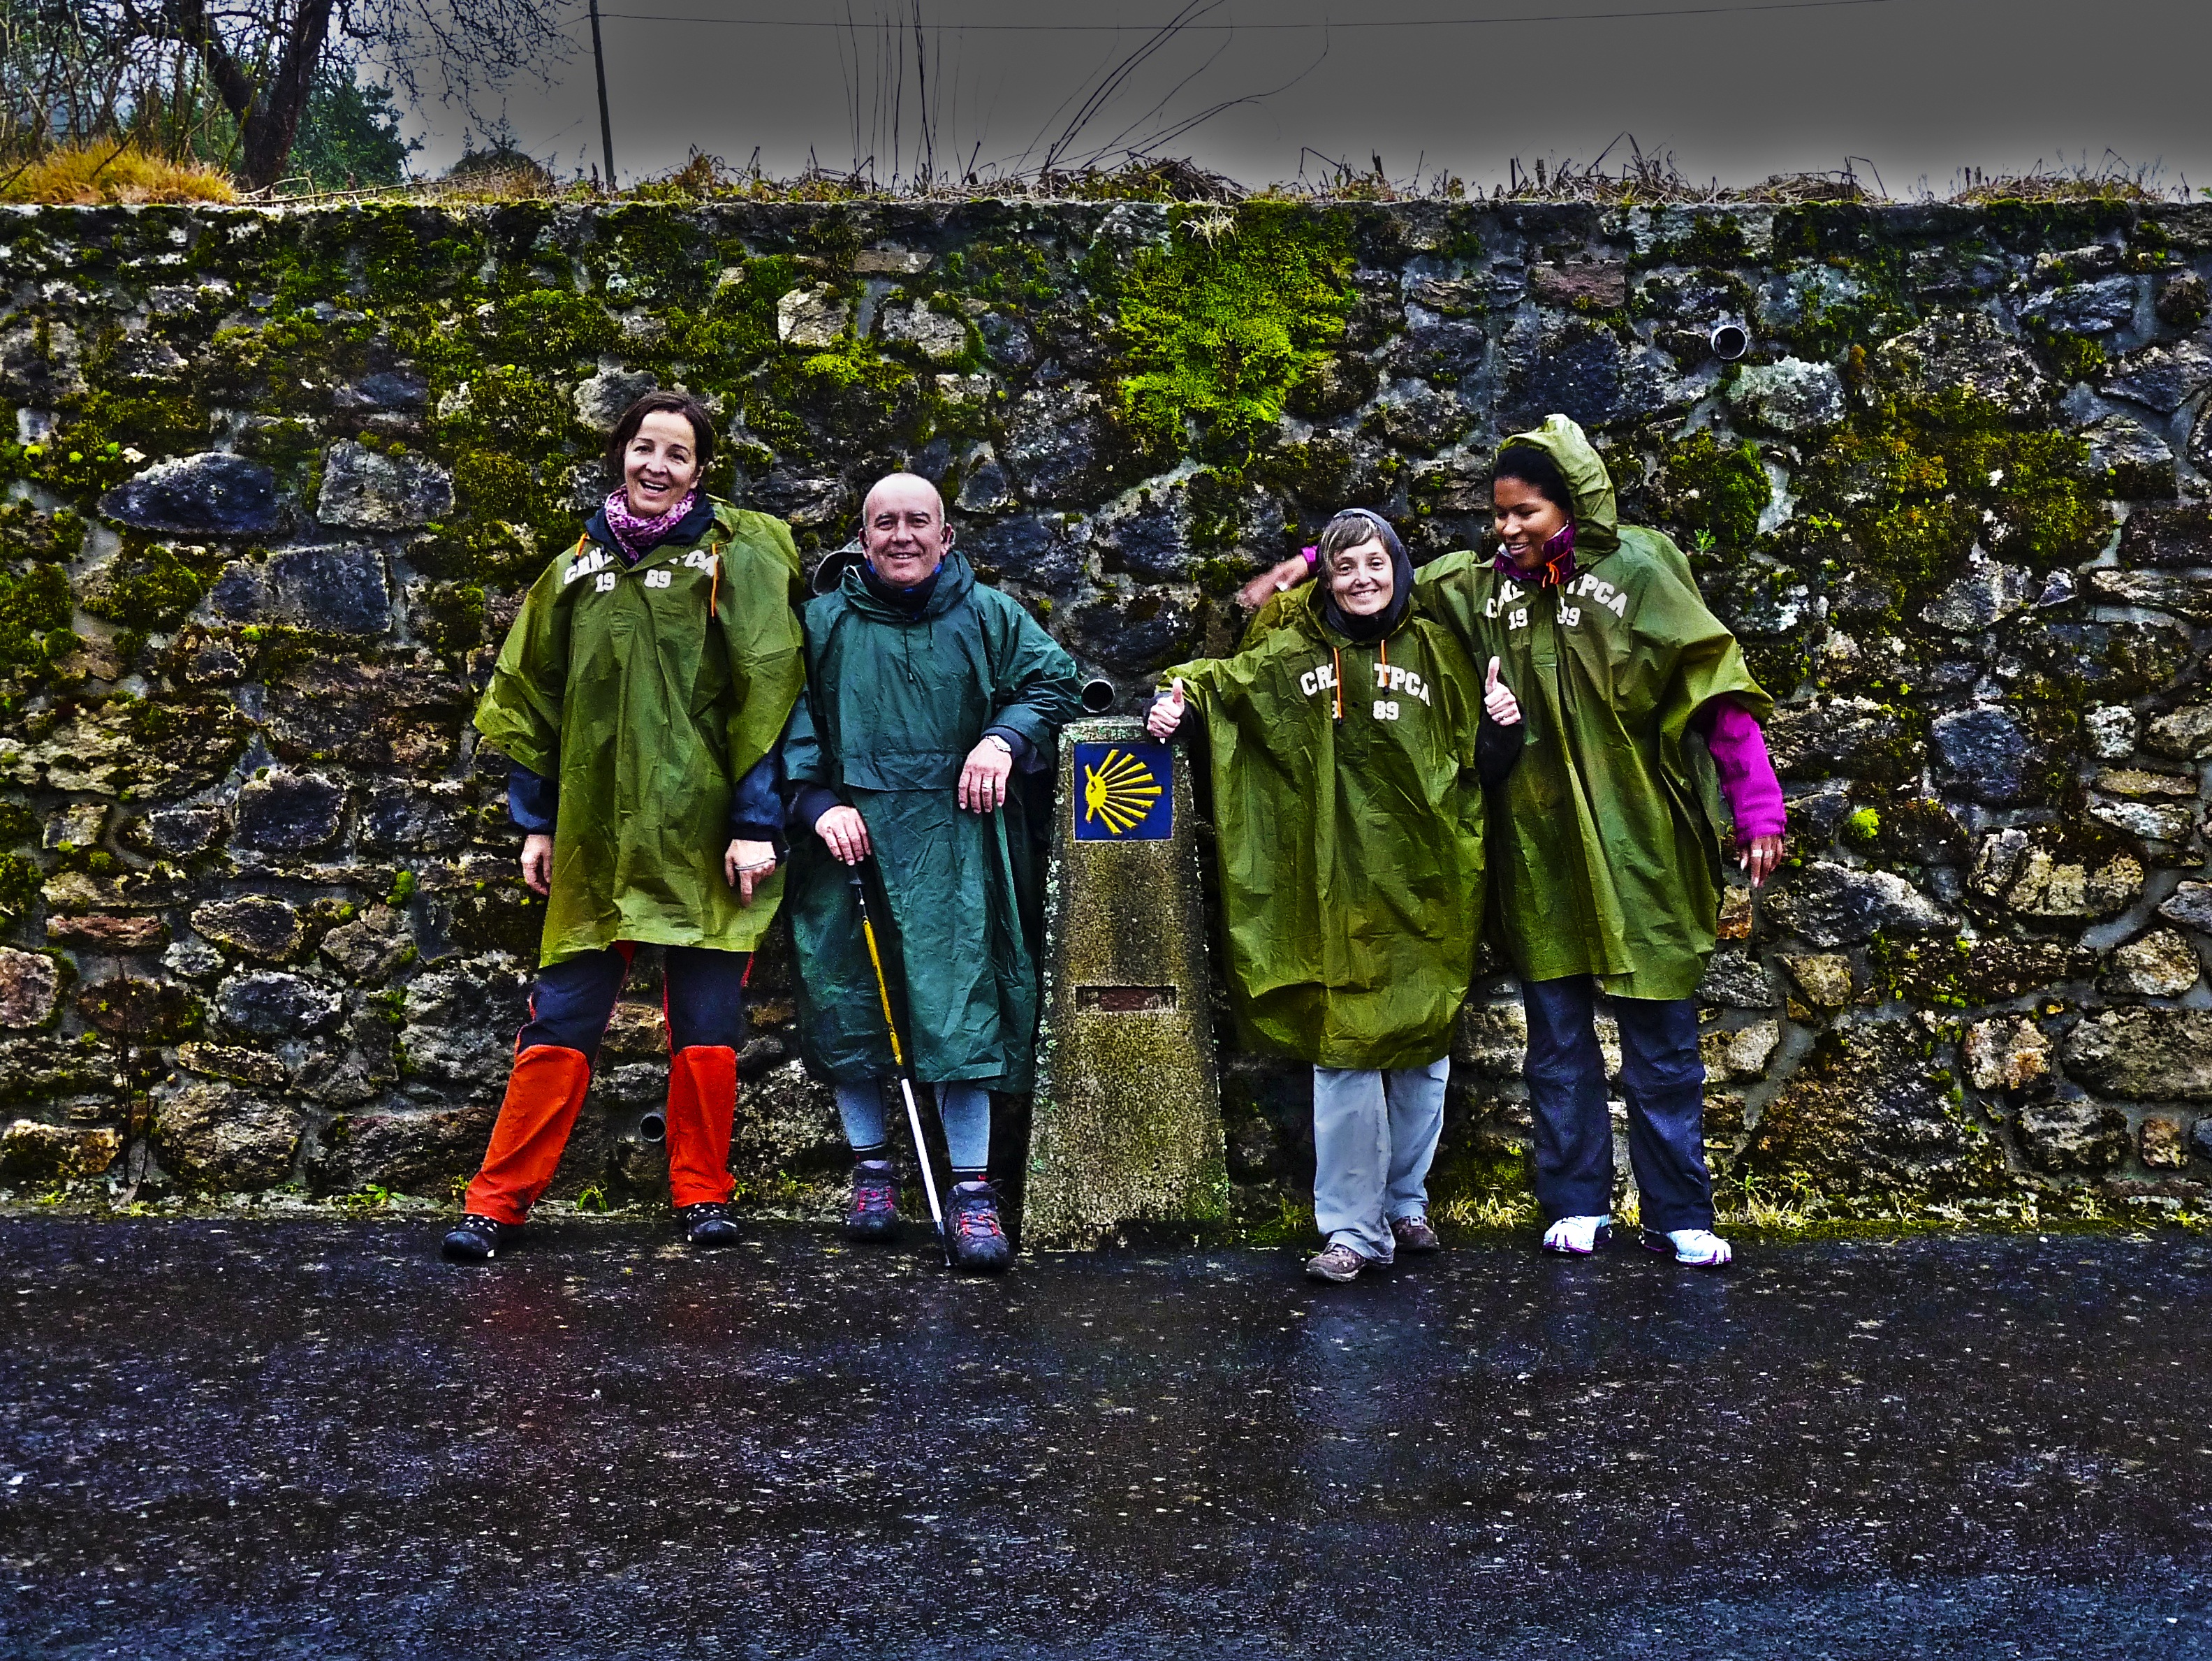
landscape, nature, path, people, stone, walk, tourism, spain, galicia, walker, pilgrim, way of st james, camino santiago